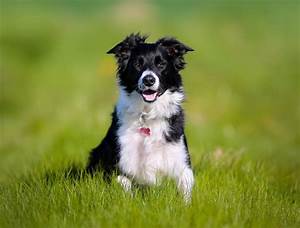
Label: cane